Hochschule für Musik und Darstellende Kunst Mannheim

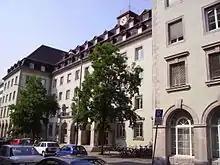
The Hochschule

The Staatliche Hochschule für Musik und Darstellende Kunst Mannheim is a Hochschule, a university for music and performing arts in Mannheim, Germany, of the state Baden-Württemberg